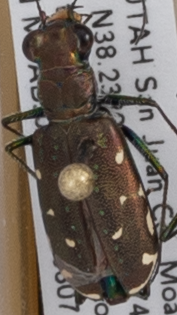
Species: Cicindela punctulata punctulata
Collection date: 2018-08-07
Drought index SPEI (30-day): -0.25
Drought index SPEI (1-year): -2.09
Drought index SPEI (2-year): -2.09